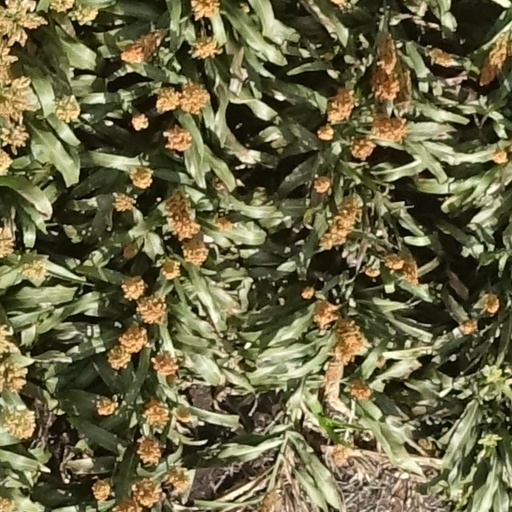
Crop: sorghum